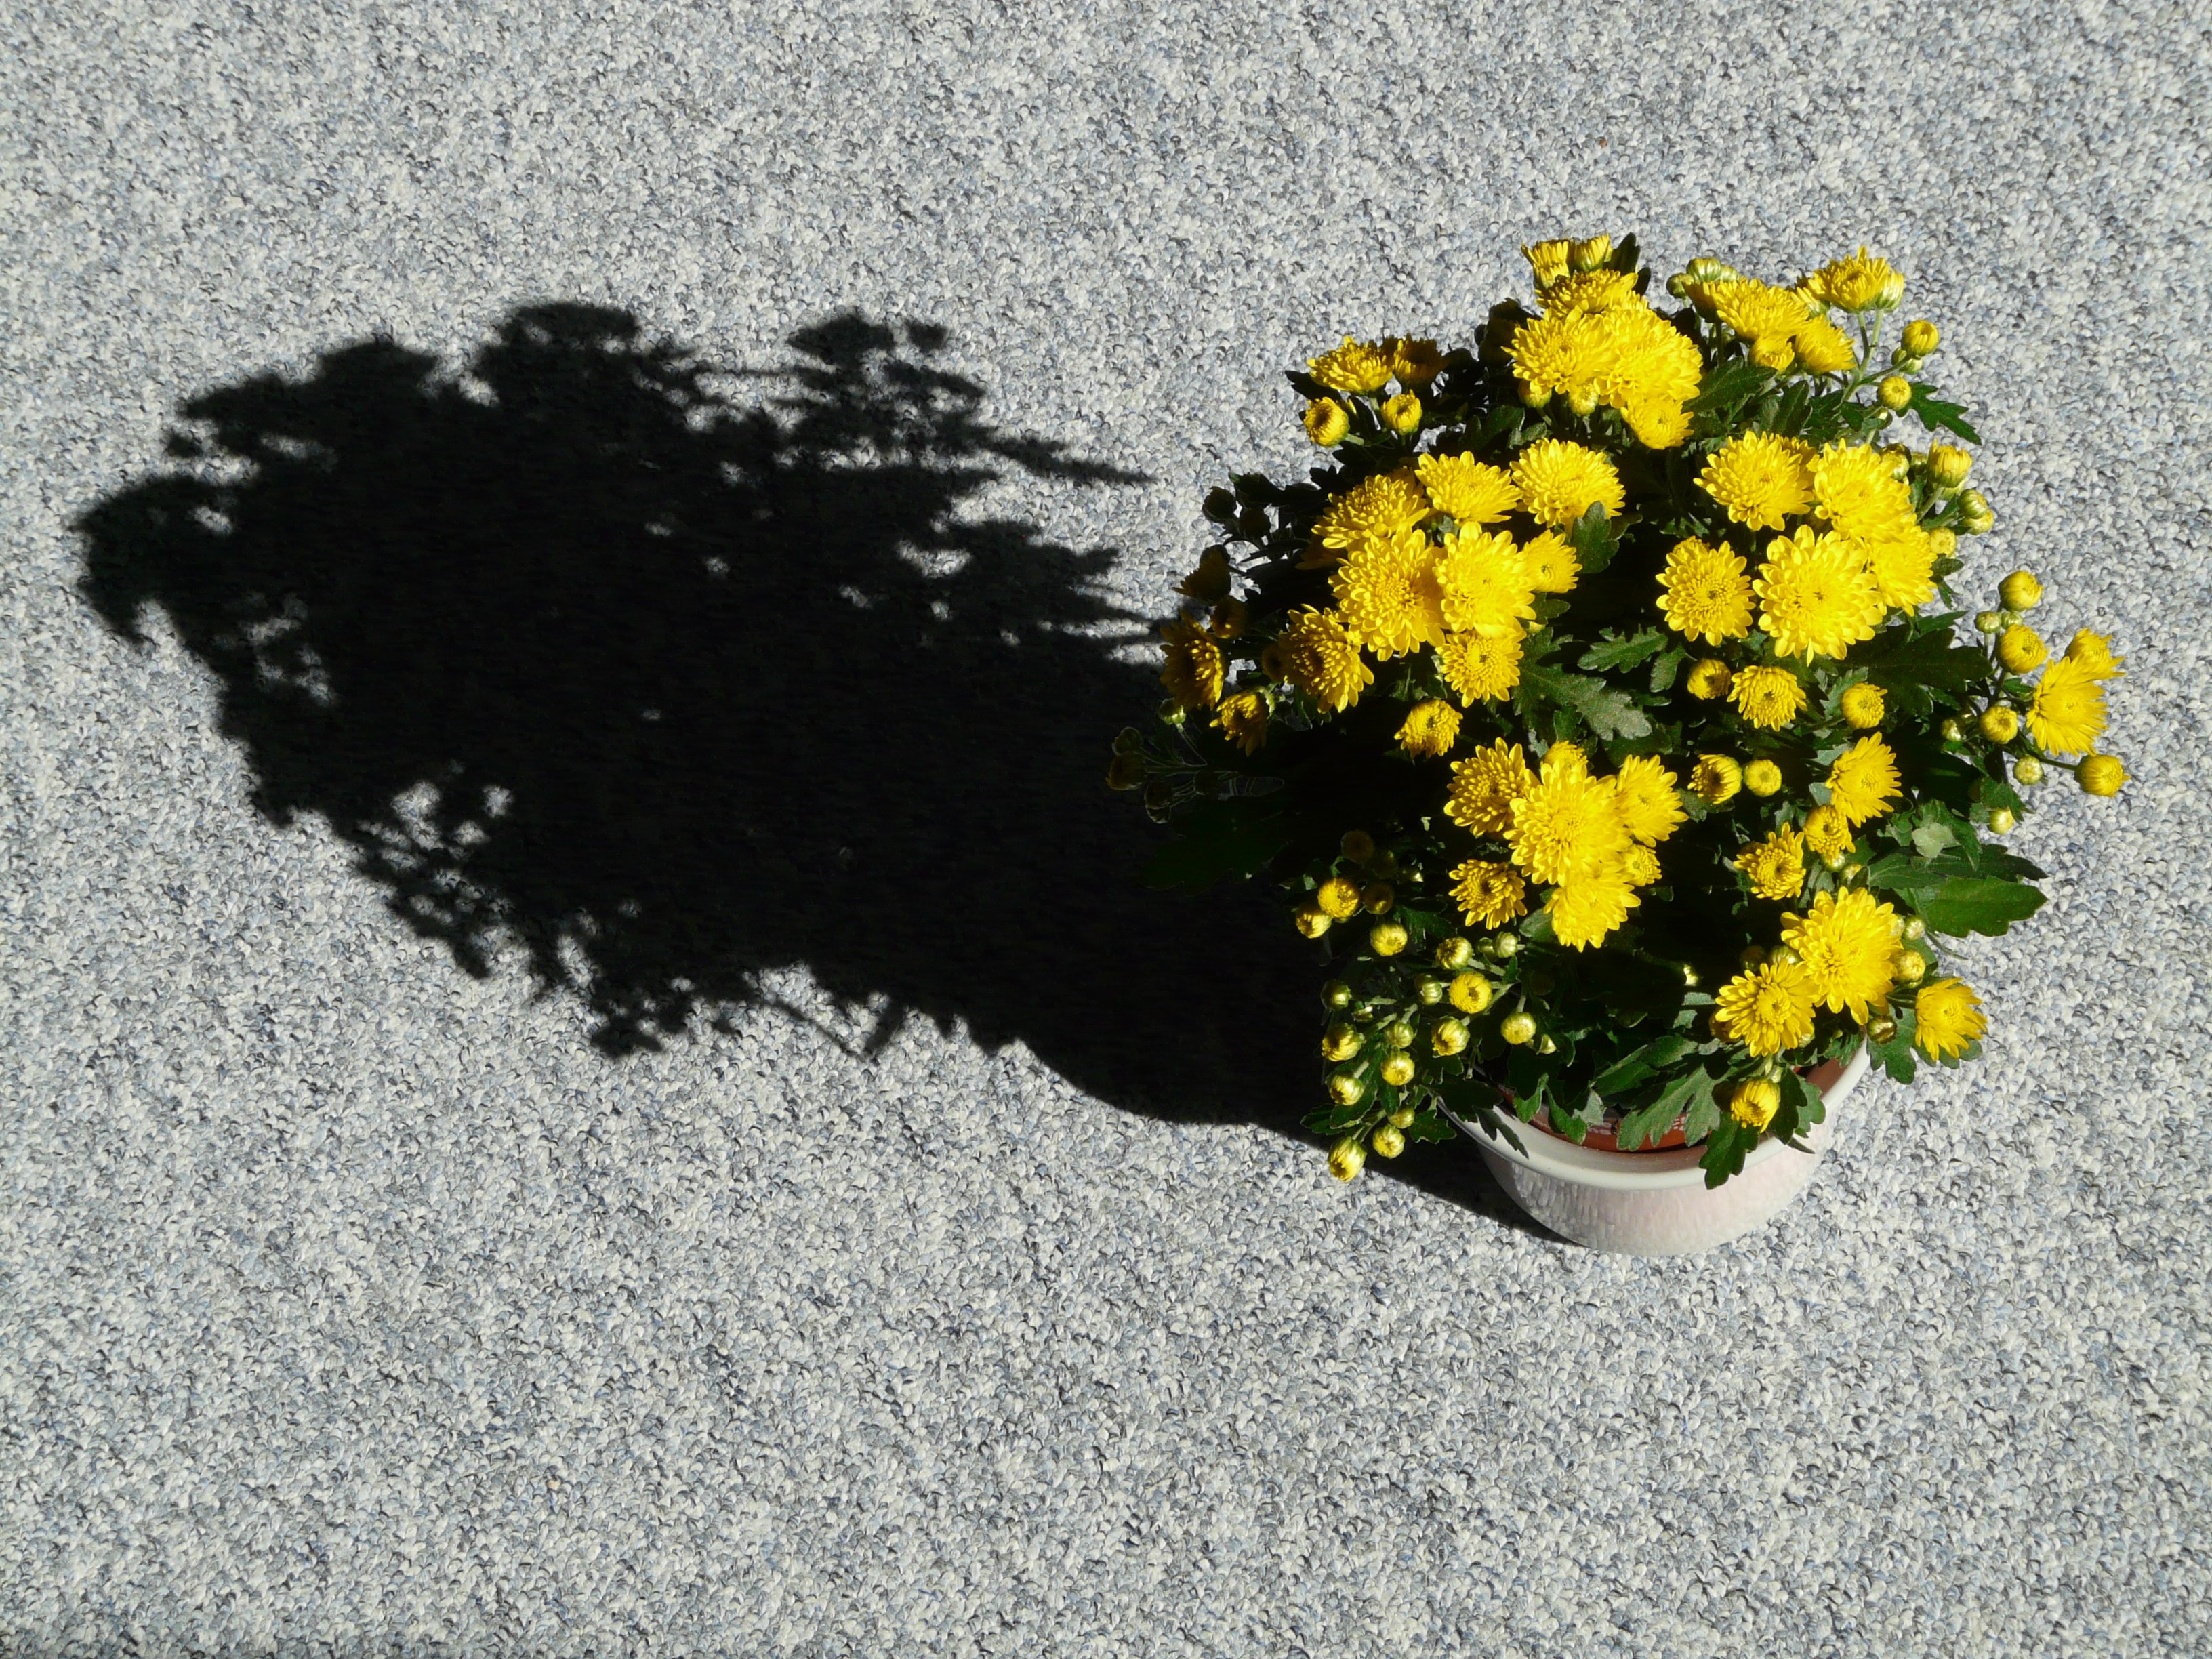
plant, flower, petal, bloom, yellow, flora, chrysanthemum, floristry, ornamental plant, flowering plant, daisy family, flower bouquet, garden chrysanthemum, chrysanthemum grandifloraum, land plant, dendranthema grandiflorum